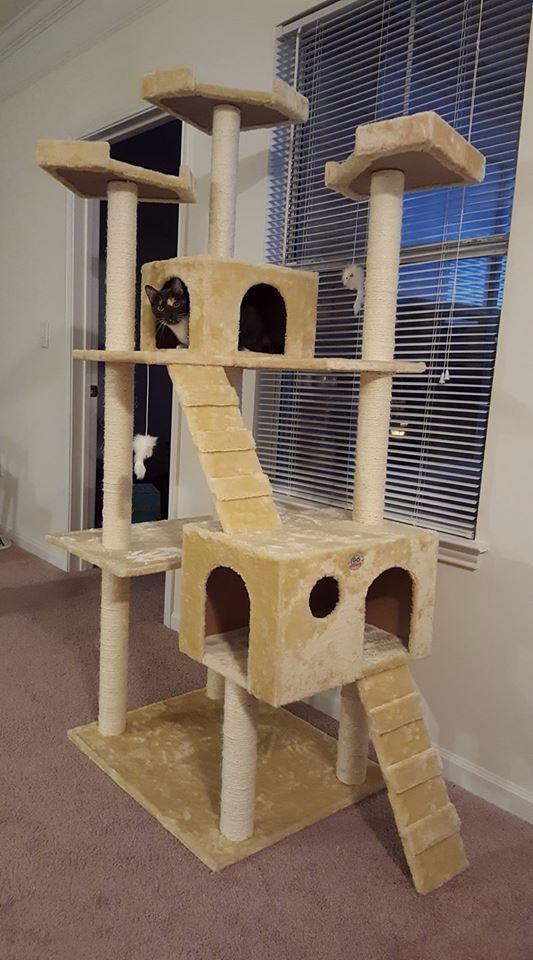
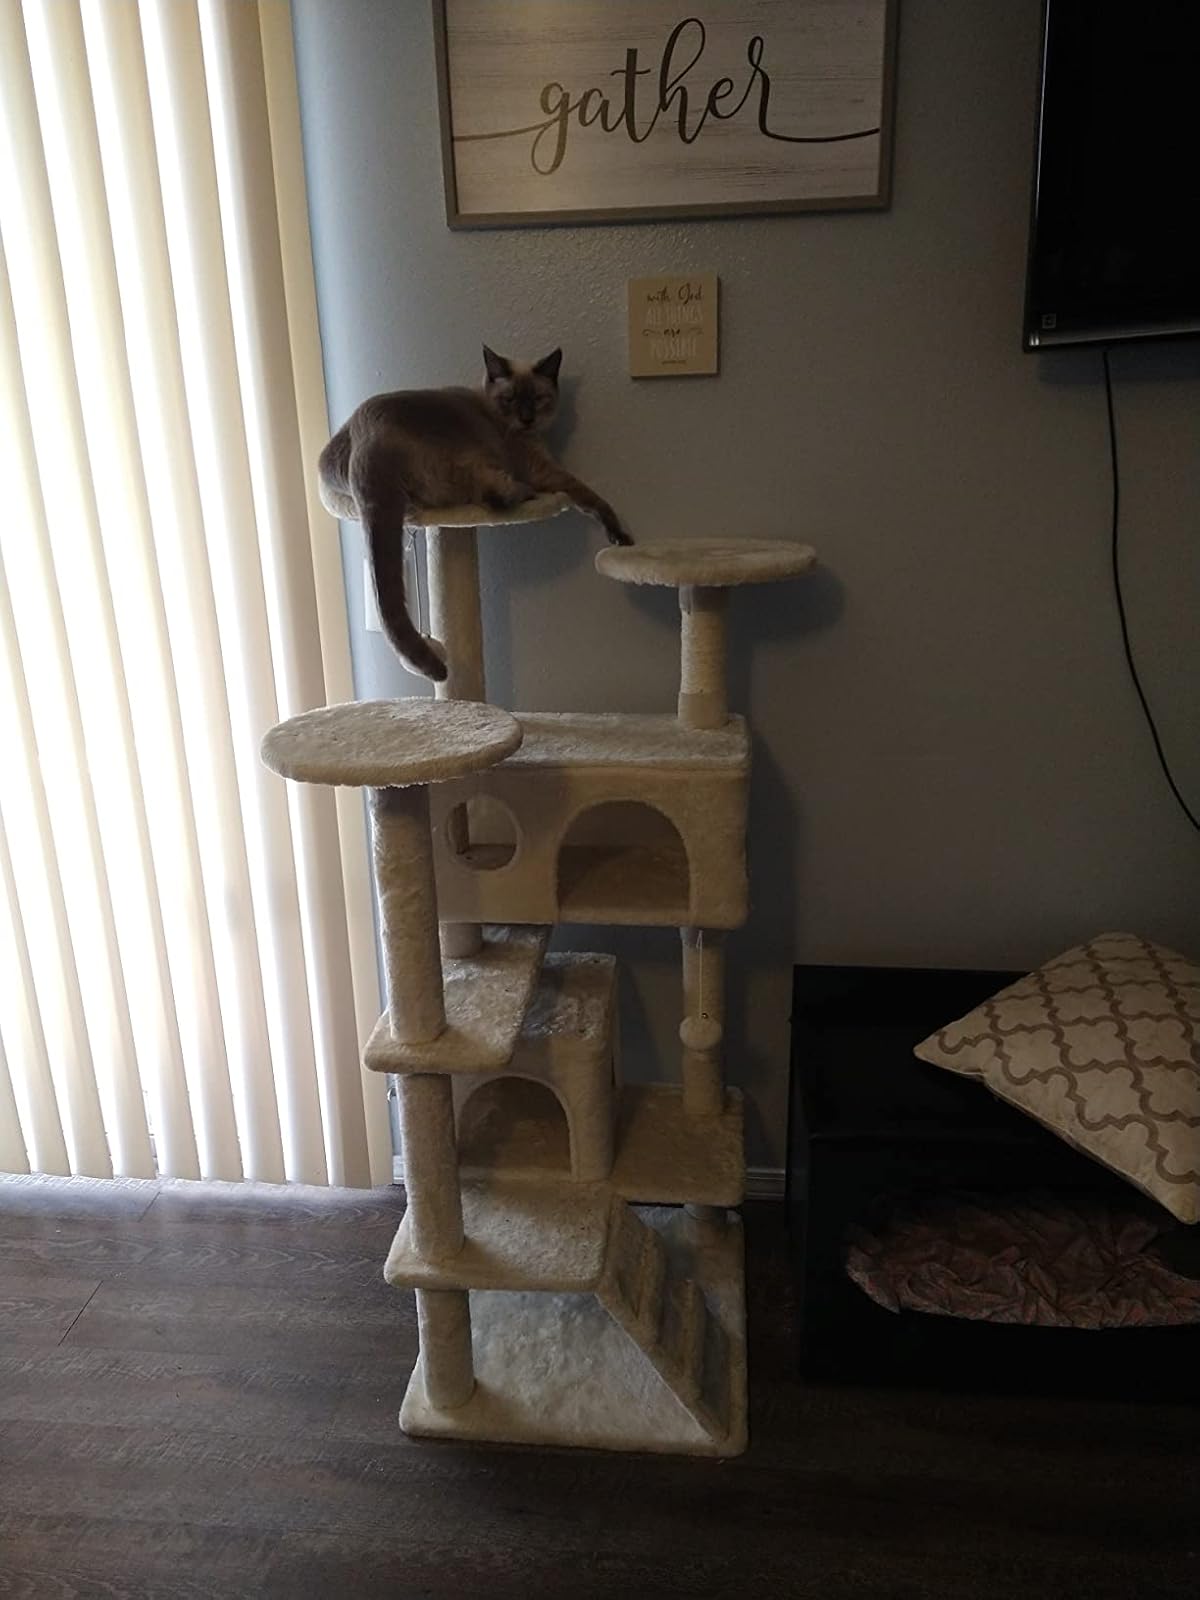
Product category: items_cat tree
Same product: no